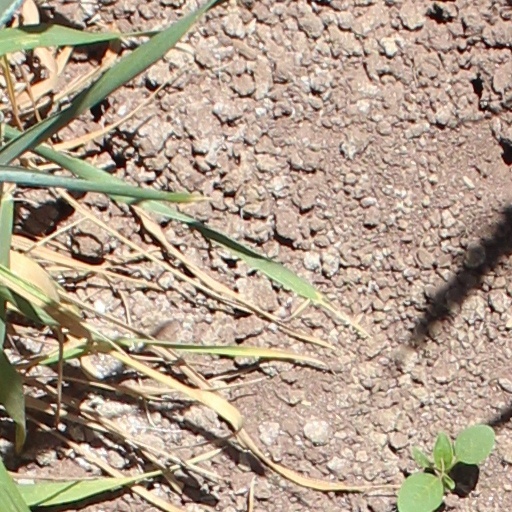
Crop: wheat